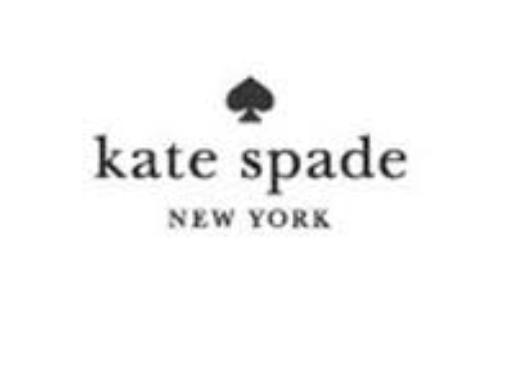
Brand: KATE SPADE-2
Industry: Clothes